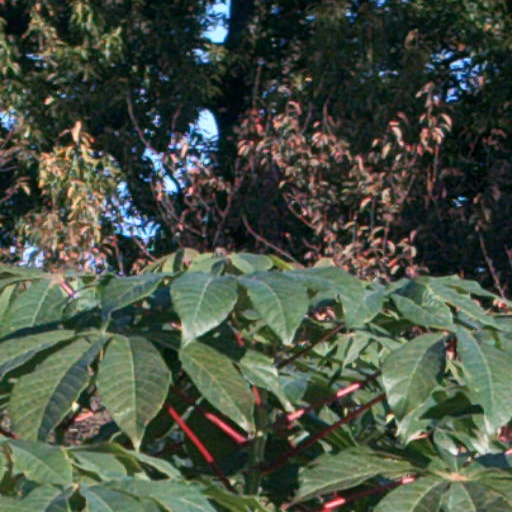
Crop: cassava